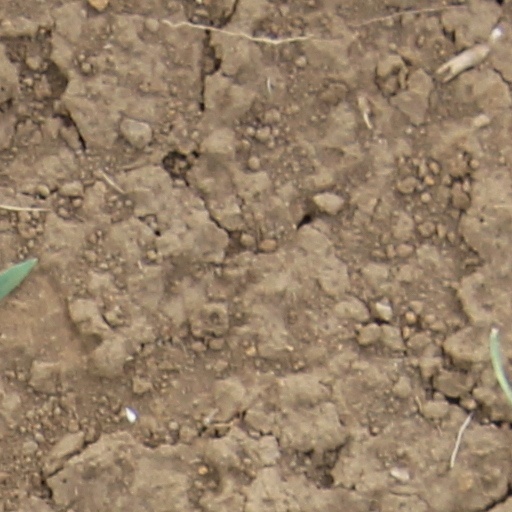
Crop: wheat